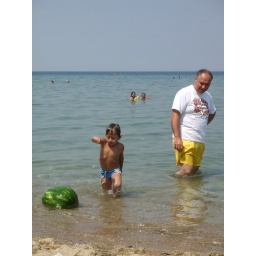
We put the watermelon in the water to cool it and this lil boy kept wanting send it out to sea HAHAHA